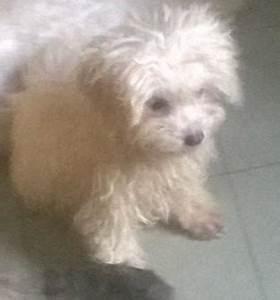
dog